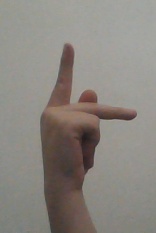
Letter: dha